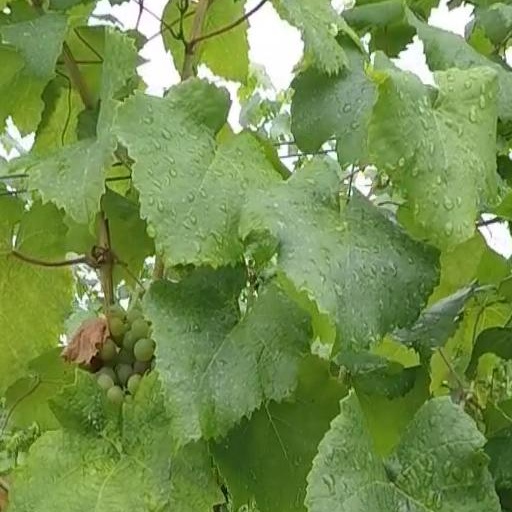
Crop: grape